Rio–Niterói Bridge

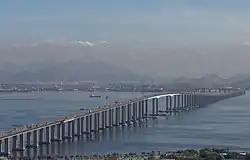

The Rio–Niterói Bridge (in Portuguese: Ponte Rio-Niterói), officially the President Costa e Silva Bridge, is a box girder bridge spanning the Guanabara Bay, connecting the cities of Rio de Janeiro and Niterói in the State of Rio de Janeiro, Brazil. It is currently the second longest bridge in Latin America, after the Metro Line 1 bridge, and the 48th longest in the world in 2020. From its completion in 1974 until 1985 it was the world's second-longest bridge, second only to the Lake Pontchartrain Causeway.